Károly Soós (Minister of Defence)

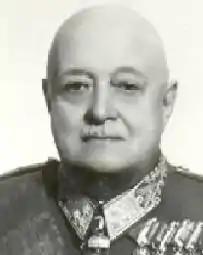

Vitéz Károly Soós de Bádok (28 July 1869 – 24 June 1953) was a Hungarian military officer and politician, who served as Minister of Defence in 1920. He participated in the working of revolutionary counter-government organizations on Szeged against the Hungarian Soviet Republic. Soós became the first Chief of Army Staff of the National Army.